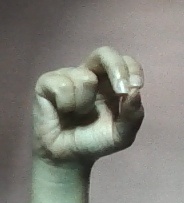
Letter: gaaf